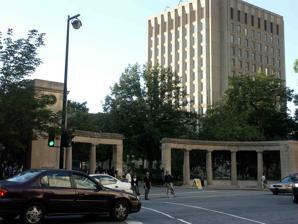
Building: Roddick Gates
Country: Canada
Year built: 1925
Monumental gates at McGill University in Montreal, Canada 45°30′13″N 73°34′29″W / 45.50361°N 73.57472°W / 45.50361; -73.57472 Roddick Memorial Gates The Roddick Gates and Burnside Hall Location Sherbrooke Street and McGill College Avenue , Montreal , Quebec, Canada Designer Gratton D. Thompson Type Monumental gates Beginning date 1924 Opening date May 28, 1925 Dedicated to Thomas George Roddick The Roddick Gates , also known as the Roddick Memorial Gates , are monumental gates in Montreal that serve as the main entrance to the McGill University campus. They are located on Sherbrooke Street West and are at the northern end of the very short but broad McGill College Avenue , which starts at Place Ville Marie . History In 1924, Amy Redpath Roddick donated the Roddick Gates to McGill University in memory of her late husband, Sir Thomas George Roddick , a renowned doctor and dean of McGill's Faculty of Medicine from 1901 to 1908. Amy Redpath Roddick (May 16, 1868 – February 16, 1954) was the first-born child and only daughter of Ada Mills and John James Redpath. She became the second wife of Thomas Roddick on September 3, 1906. Amy Redpath Roddick commissioned Grattan D. Thompson (1895–1971) to carry out the work on the monument. In 1922, Gratton D. Thompson had married Elizabeth Grace Redpath. The Roddick Gates were formally opened by Amy Redpath Roddick on May 28, 1925. There are other significant buildings at McGill University that bear the Redpath family name, including the Redpath Library and the Redpath Museum . The four clocks and Westminster Quarters Strike were made by the Seth Thomas Clock Company and the four bells by Meneely Bell Foundry . In 2010, the clocks were repaired by the Electric Time Company and rededicated. Since April 2024, daily pro-Palestine protests have taken place at Roddick Gates in connection with the McGill student encampment . Since the dismantlement of the encampment the protests have been led by Samar Alkhdour. Notes